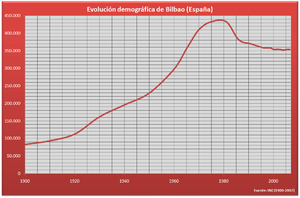
Bilbao /bilbao/, est une ville du Nord de l'Espagne d'environ 350 000 habitants, capitale de la province de Biscaye et de la comarque du Grand Bilbao.